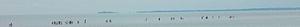
Fin de la marée basse (coefficient de marée 107), le Pont d'Yeu est recouvert peu à peu. L'Ile d'Yeu est en vue au loin.
Le pont d'Yeu est une crête immergée à quelques mètres de profondeur sous l'océan Atlantique au large du département français de la Vendée. Cette ligne de crête va de l’Île d'Yeu jusqu'à la commune de Notre-Dame-de-Monts d'où elle est praticable à marée basse durant les grandes marées.